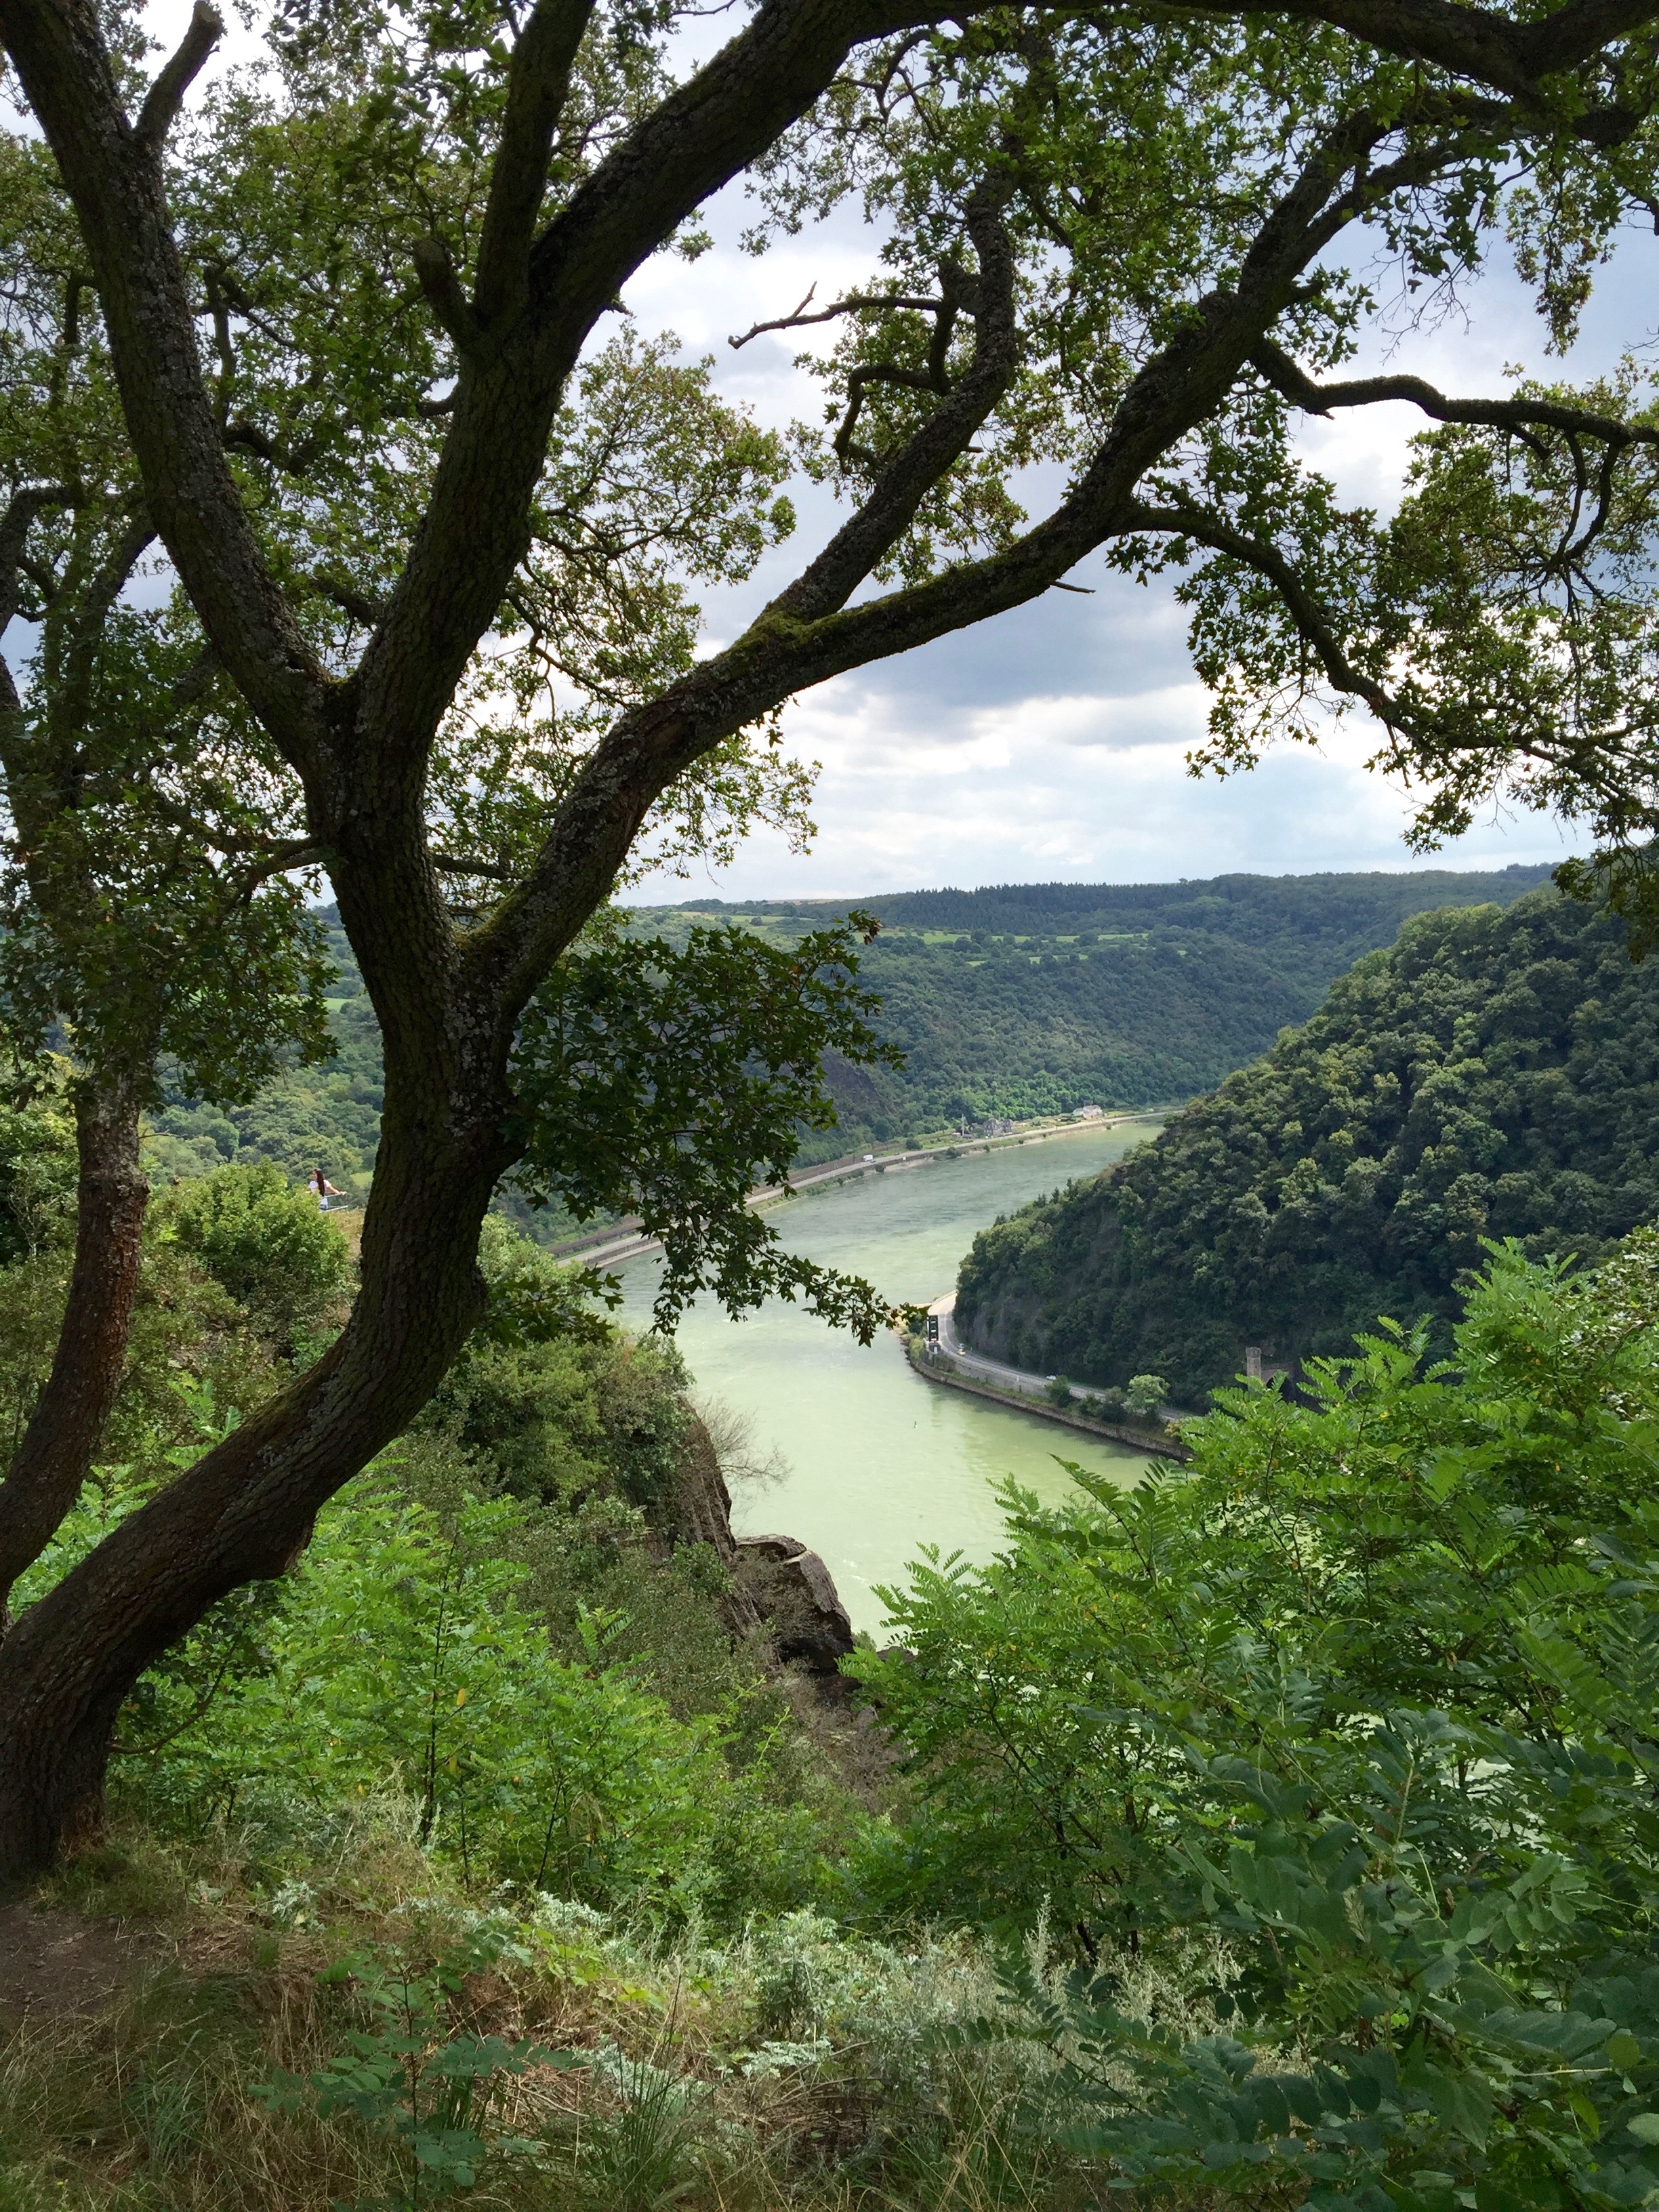
landscape, tree, water, nature, forest, flower, lake, river, panorama, stream, waterway, body of water, landscapes, outlook, instagram, woodland, habitat, rhine, distant view, river landscape, woody plant